Coastwise slave trade

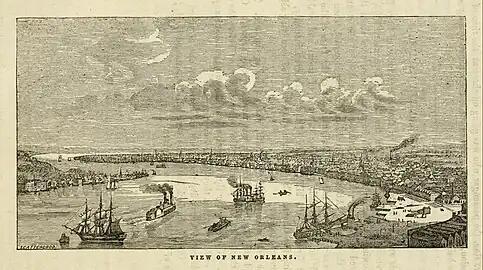
View of the port of New Orleans in the 1850s, etching by Scattergood in "Lloyd's Steamboat Directory"

The coastwise slave trade existed along the southern and eastern coastal areas of the United States in the antebellum years prior to 1861. Hundreds of vessels of various capacities domestically traded loads of slaves along waterways, generally from the Upper South which had a surplus of slaves to the Deep South where new cotton plantations created high demand for labor.